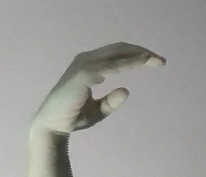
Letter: jeem